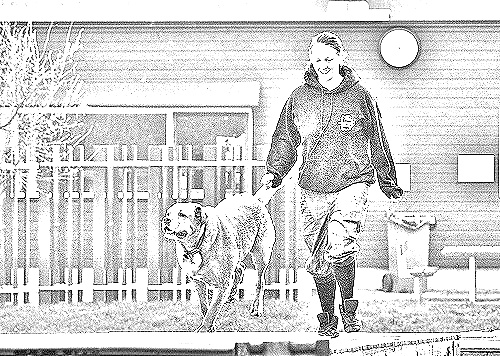
Portrait style: Sketch Portrait